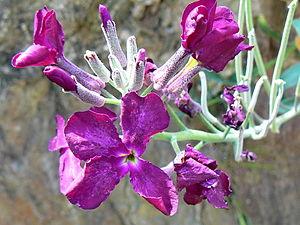
La grande giroflée ou giroflée des jardins ou giroflée des fenêtres est une espèce de plantes annuelles ou bisannuelles hémicryptophytes, de la famille des Brassicacées, originaire du sud de l'Europe.